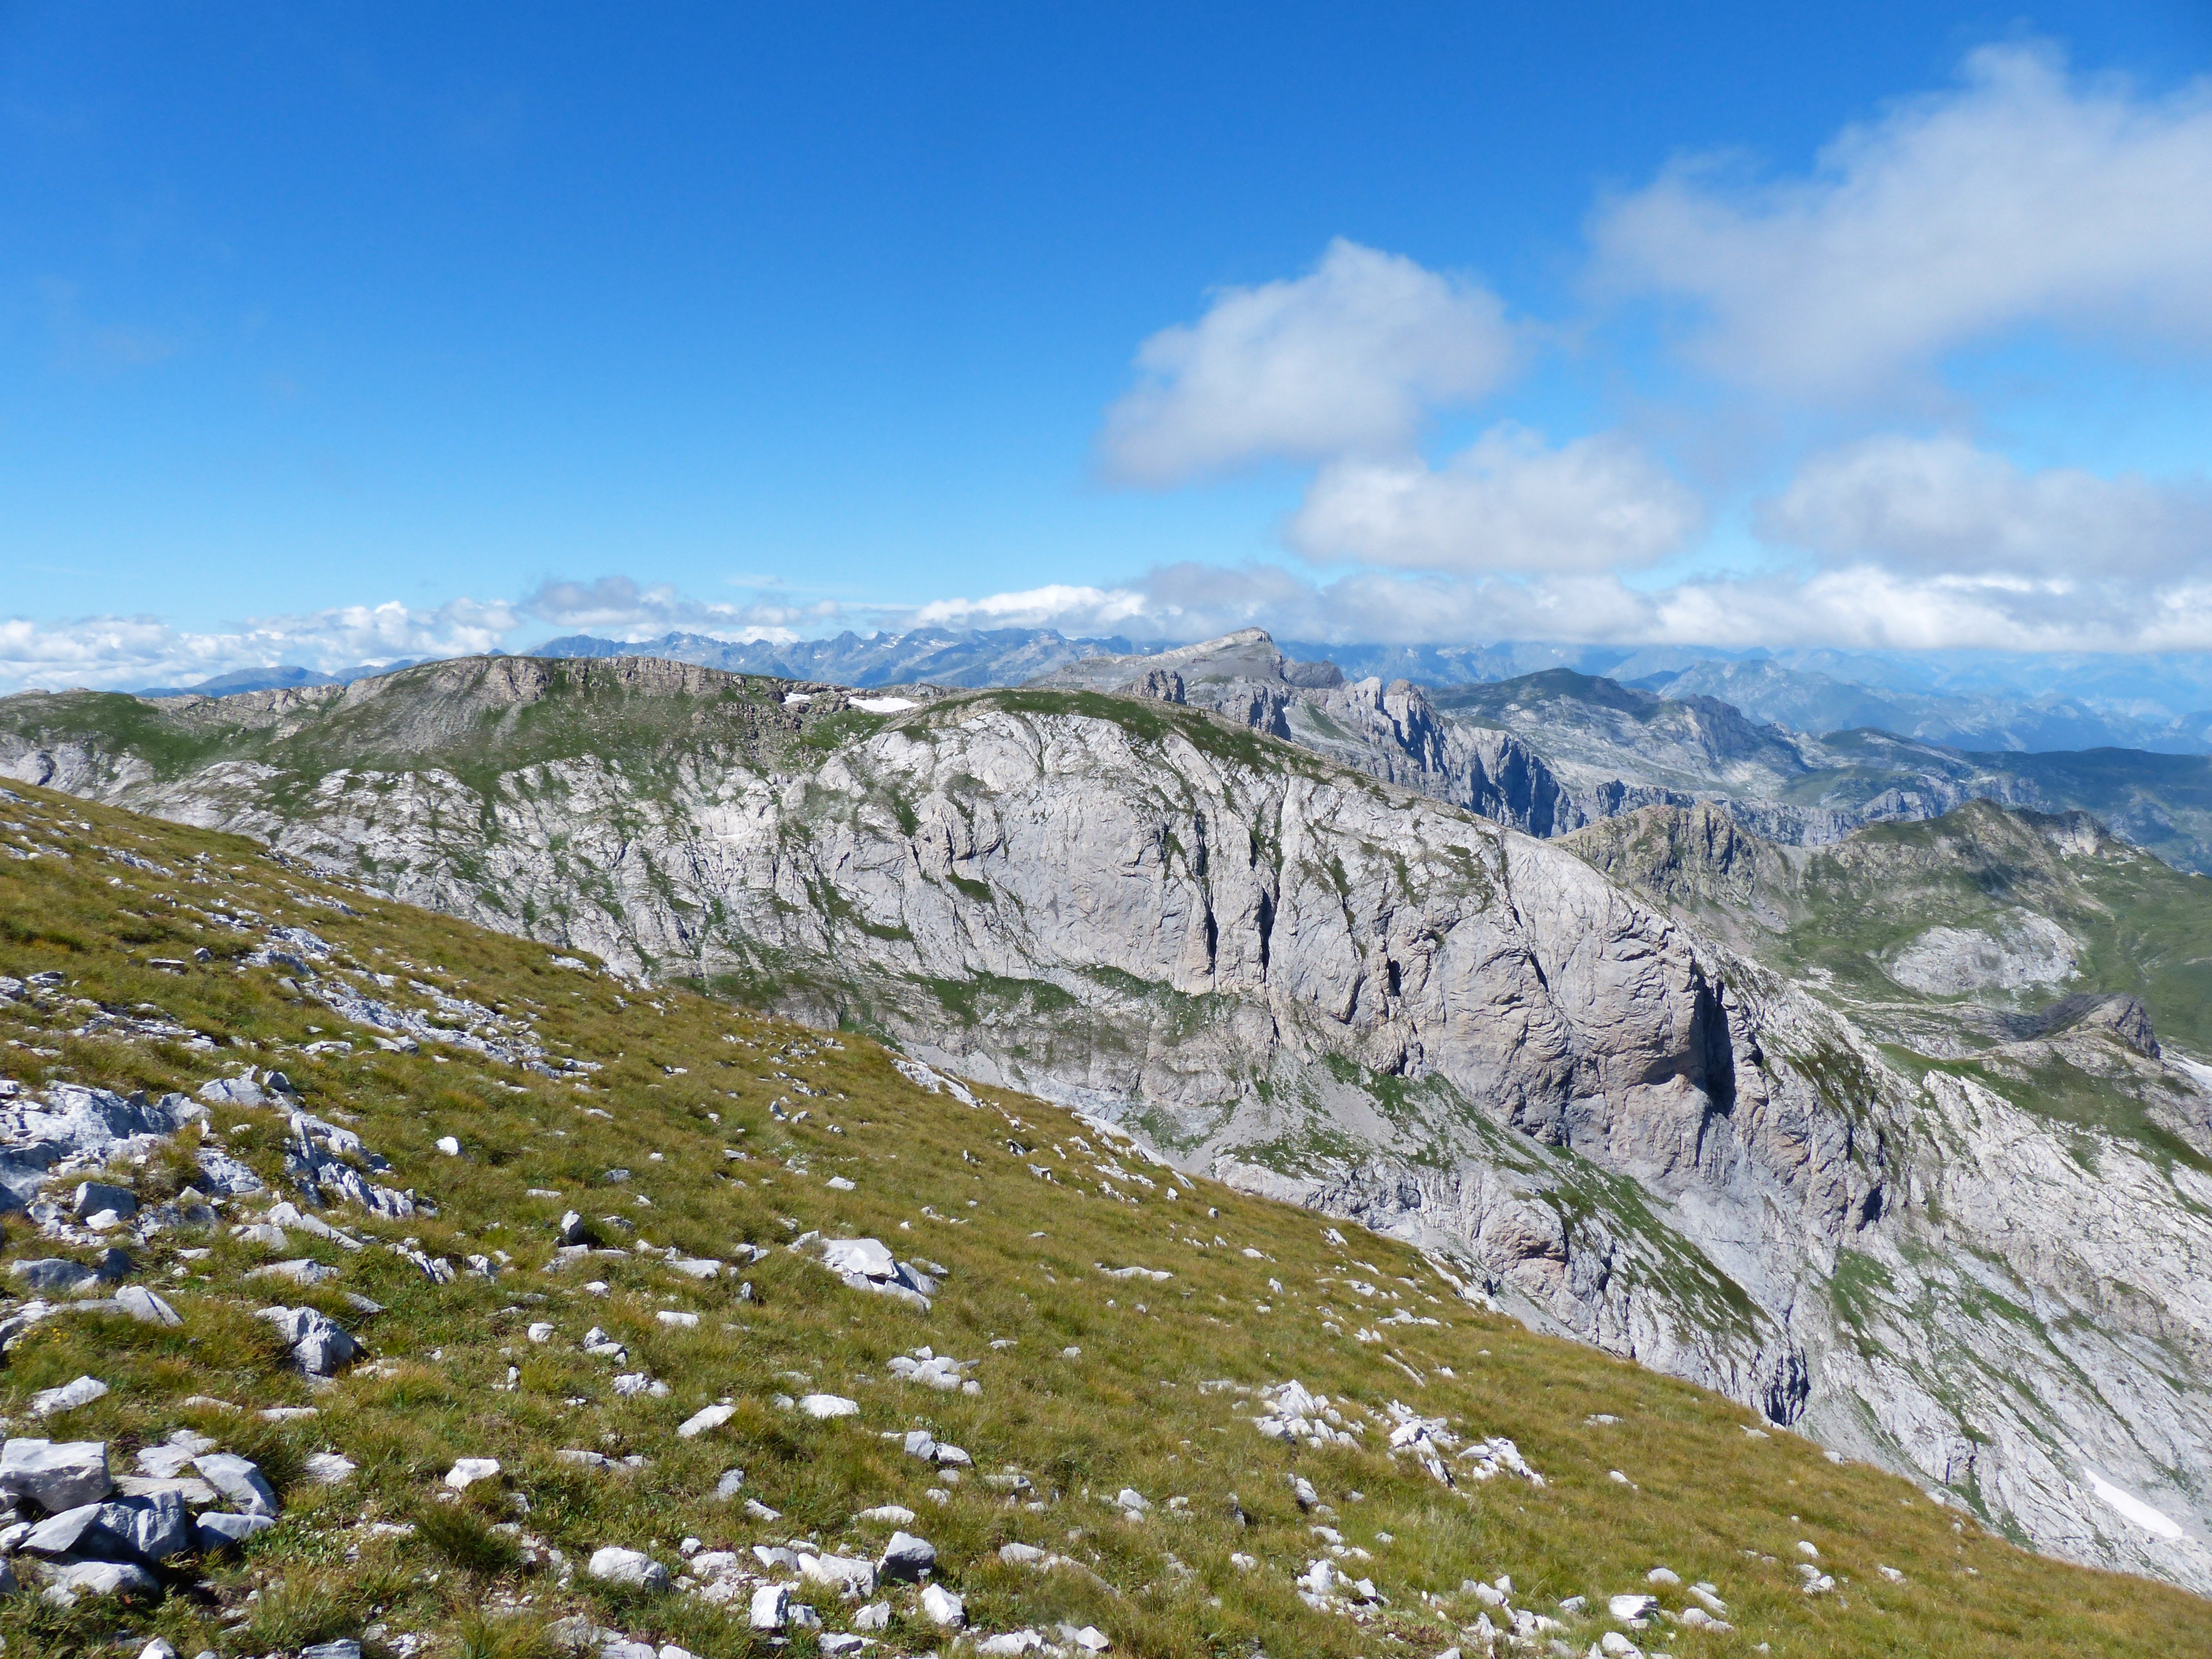
wilderness, walking, mountain, cloud, hiking, meadow, hill, adventure, view, mountain range, italy, alpine, highland, ridge, summit, alps, grassland, outlook, plateau, fell, viewpoint, loch, tundra, distant view, saline, foresight, landform, mountain pass, maritime alps, geographical feature, mountainous landforms, cima della saline